Topics of the Mueller special counsel investigation

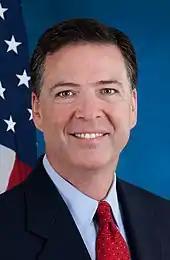
James Comey, former Director of the FBI

Shortly before firing him, Trump asked then-FBI Director James Comey to drop the investigation into a member of the Trump Campaign, former National Security Advisor Flynn. In March, Trump reportedly discussed the FBI's Russia investigation with Director of National Intelligence Dan Coats and then CIA Director Mike Pompeo (who is currently serving as Secretary of State as of April 26, 2018), and asked if they could intervene with Comey to limit or stop it. When he was asked at a Senate Intelligence Committee hearing about the report, Coats said he would not discuss conversations he had with the president but "I have never felt pressured to intervene in the Russia investigation in any way." Before being appointed Director of National Intelligence by Trump, Coats had been an elected Republican politician since 1981, serving in both the House and Senate.